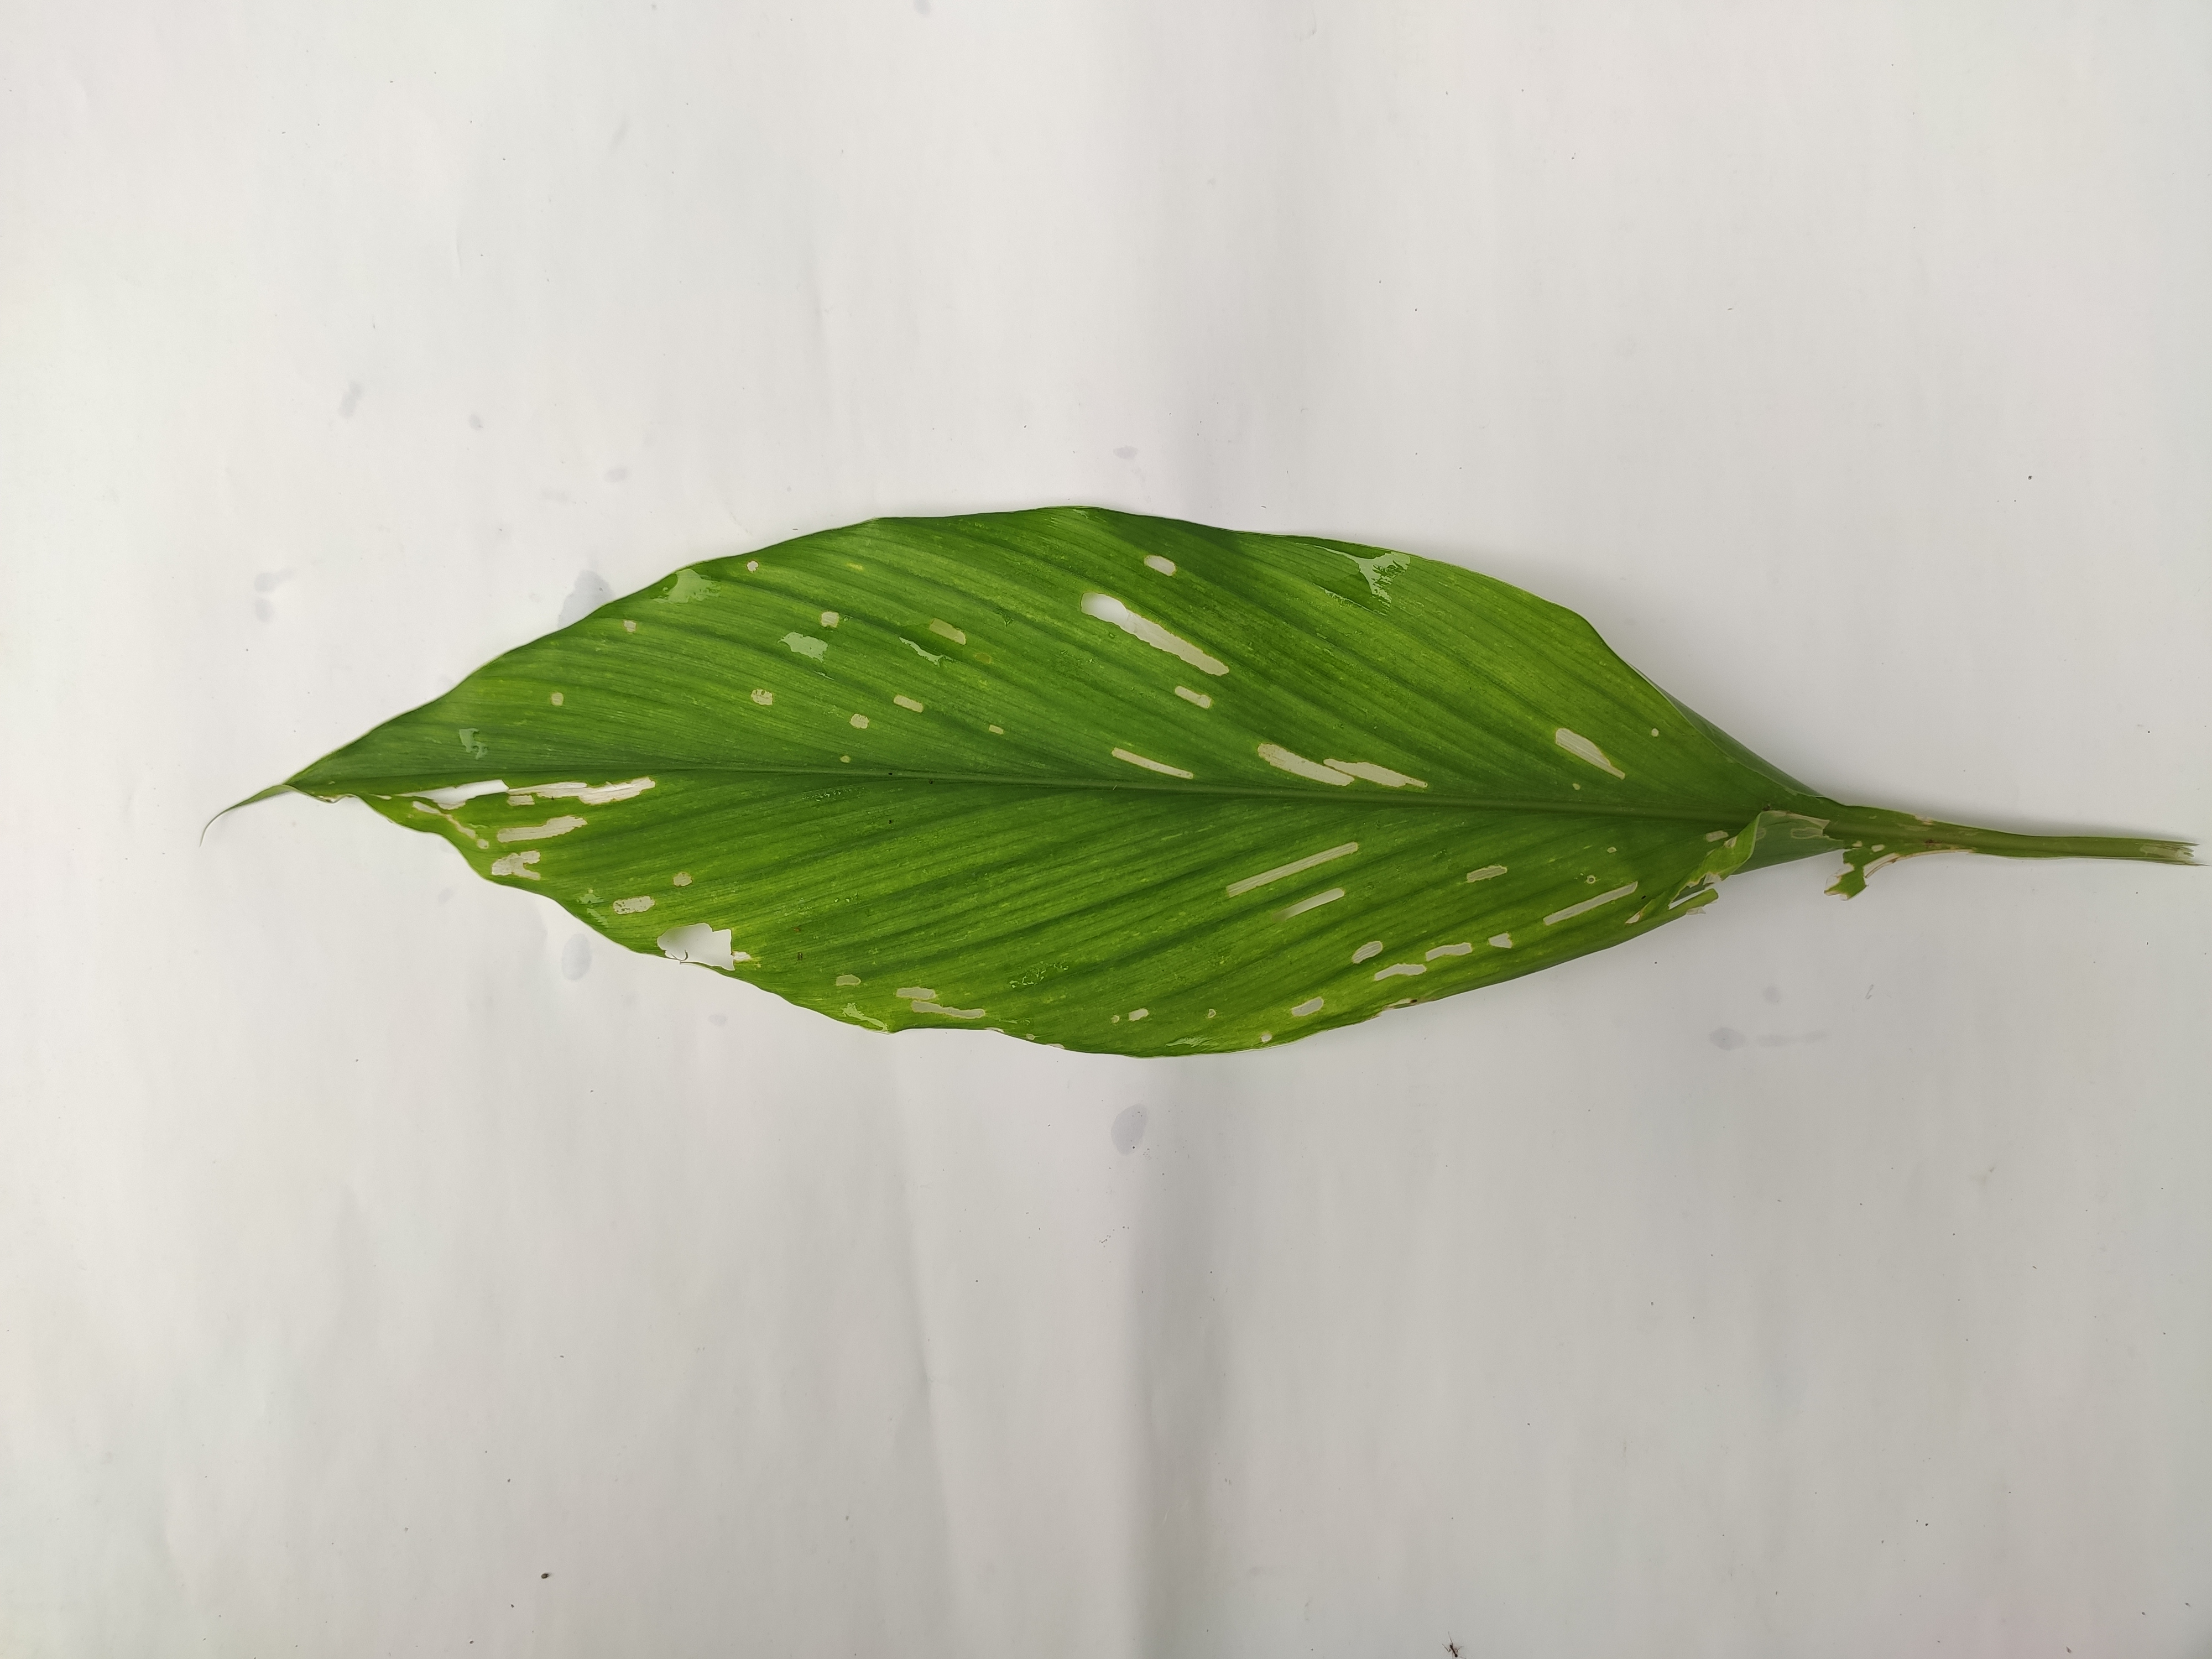
Label: Aphids_Disease